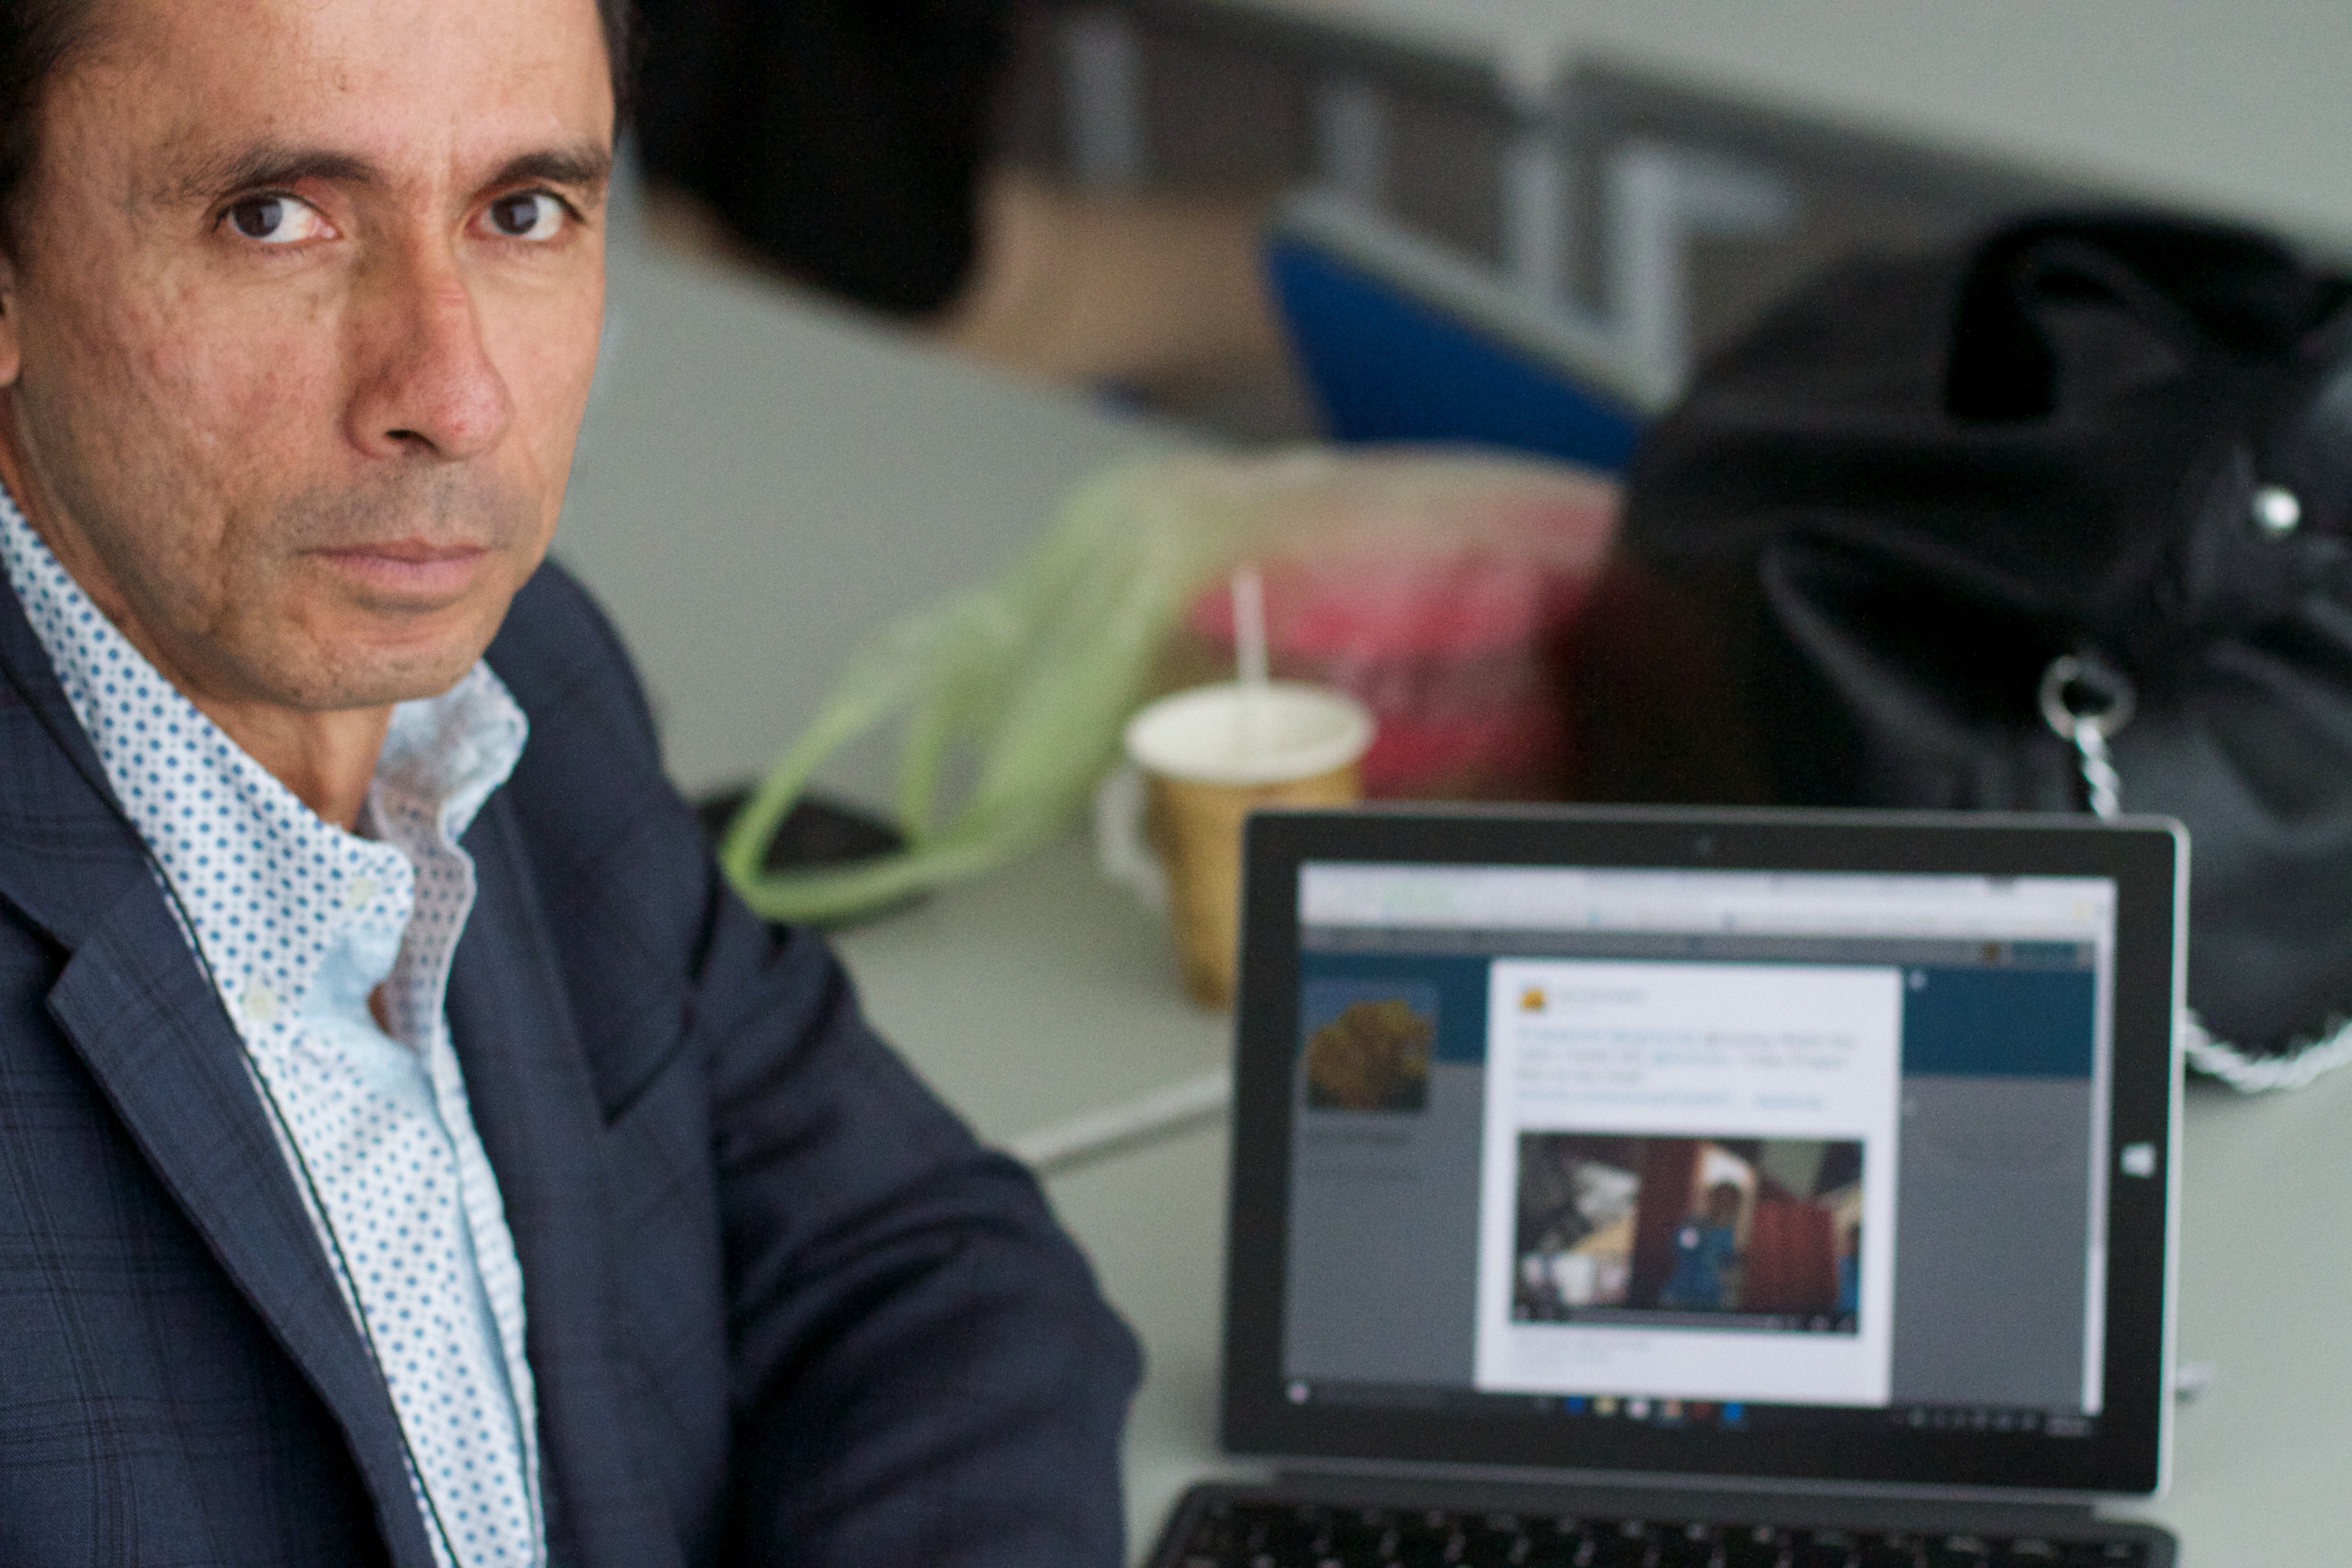
professional, udgagora